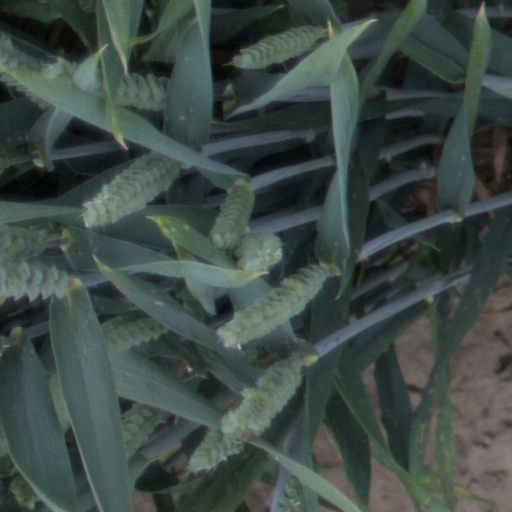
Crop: wheat